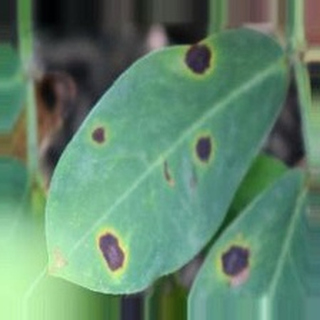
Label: groundnut_late_leaf_spot